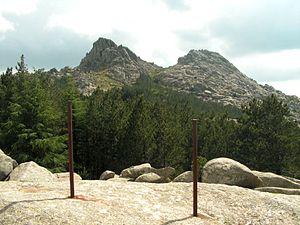
Le Monte Limbara est un massif montagneux d'Italie situé dans le Nord-Est de la Sardaigne et culminant à 1 362 mètres d'altitude.